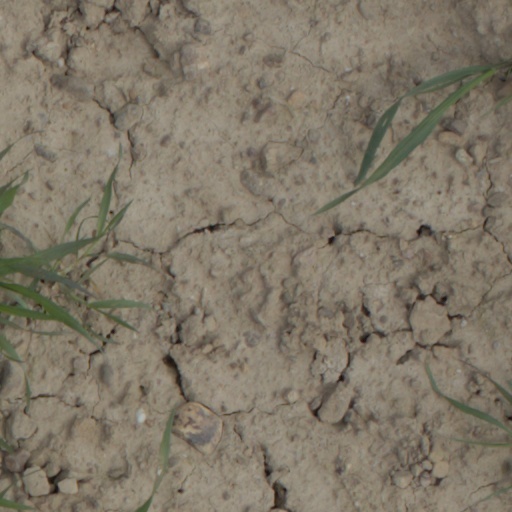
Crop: wheat